Fabrica ecclesiae

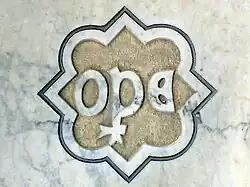
"Opera" logo. Reading is: O PER Æ that means "by Opera"

Operas are a confessional foundation, led by a laical deputation elected in part from the bishop and in part from Ministry of the Interior. This is and old heritage of the highly diversified nature of Fabrica ecclesiae foundation all over Italy. Originally they were designated by bishops who wanted to separate their spiritual affairs from pecuniary ones but, in the centuries, people from the local administrations entered the deputations. In the past was very important to have control of a fabrica, because they managed the commerce of cereals and had possession of several palaces, it was like being a second Lord of the city.